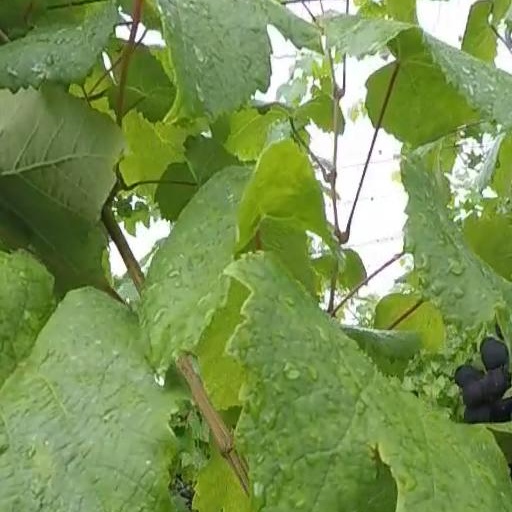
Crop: grape